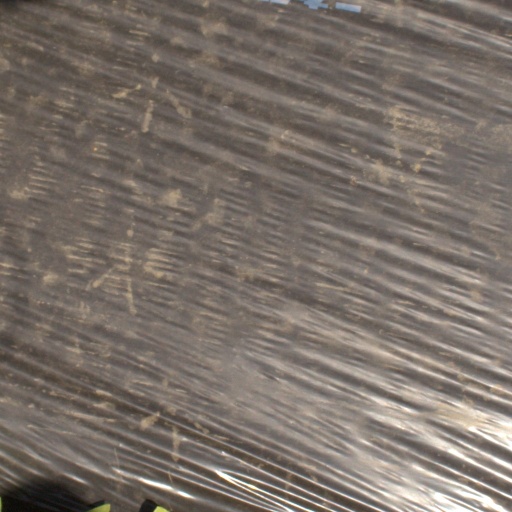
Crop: Jerusalem artichoke